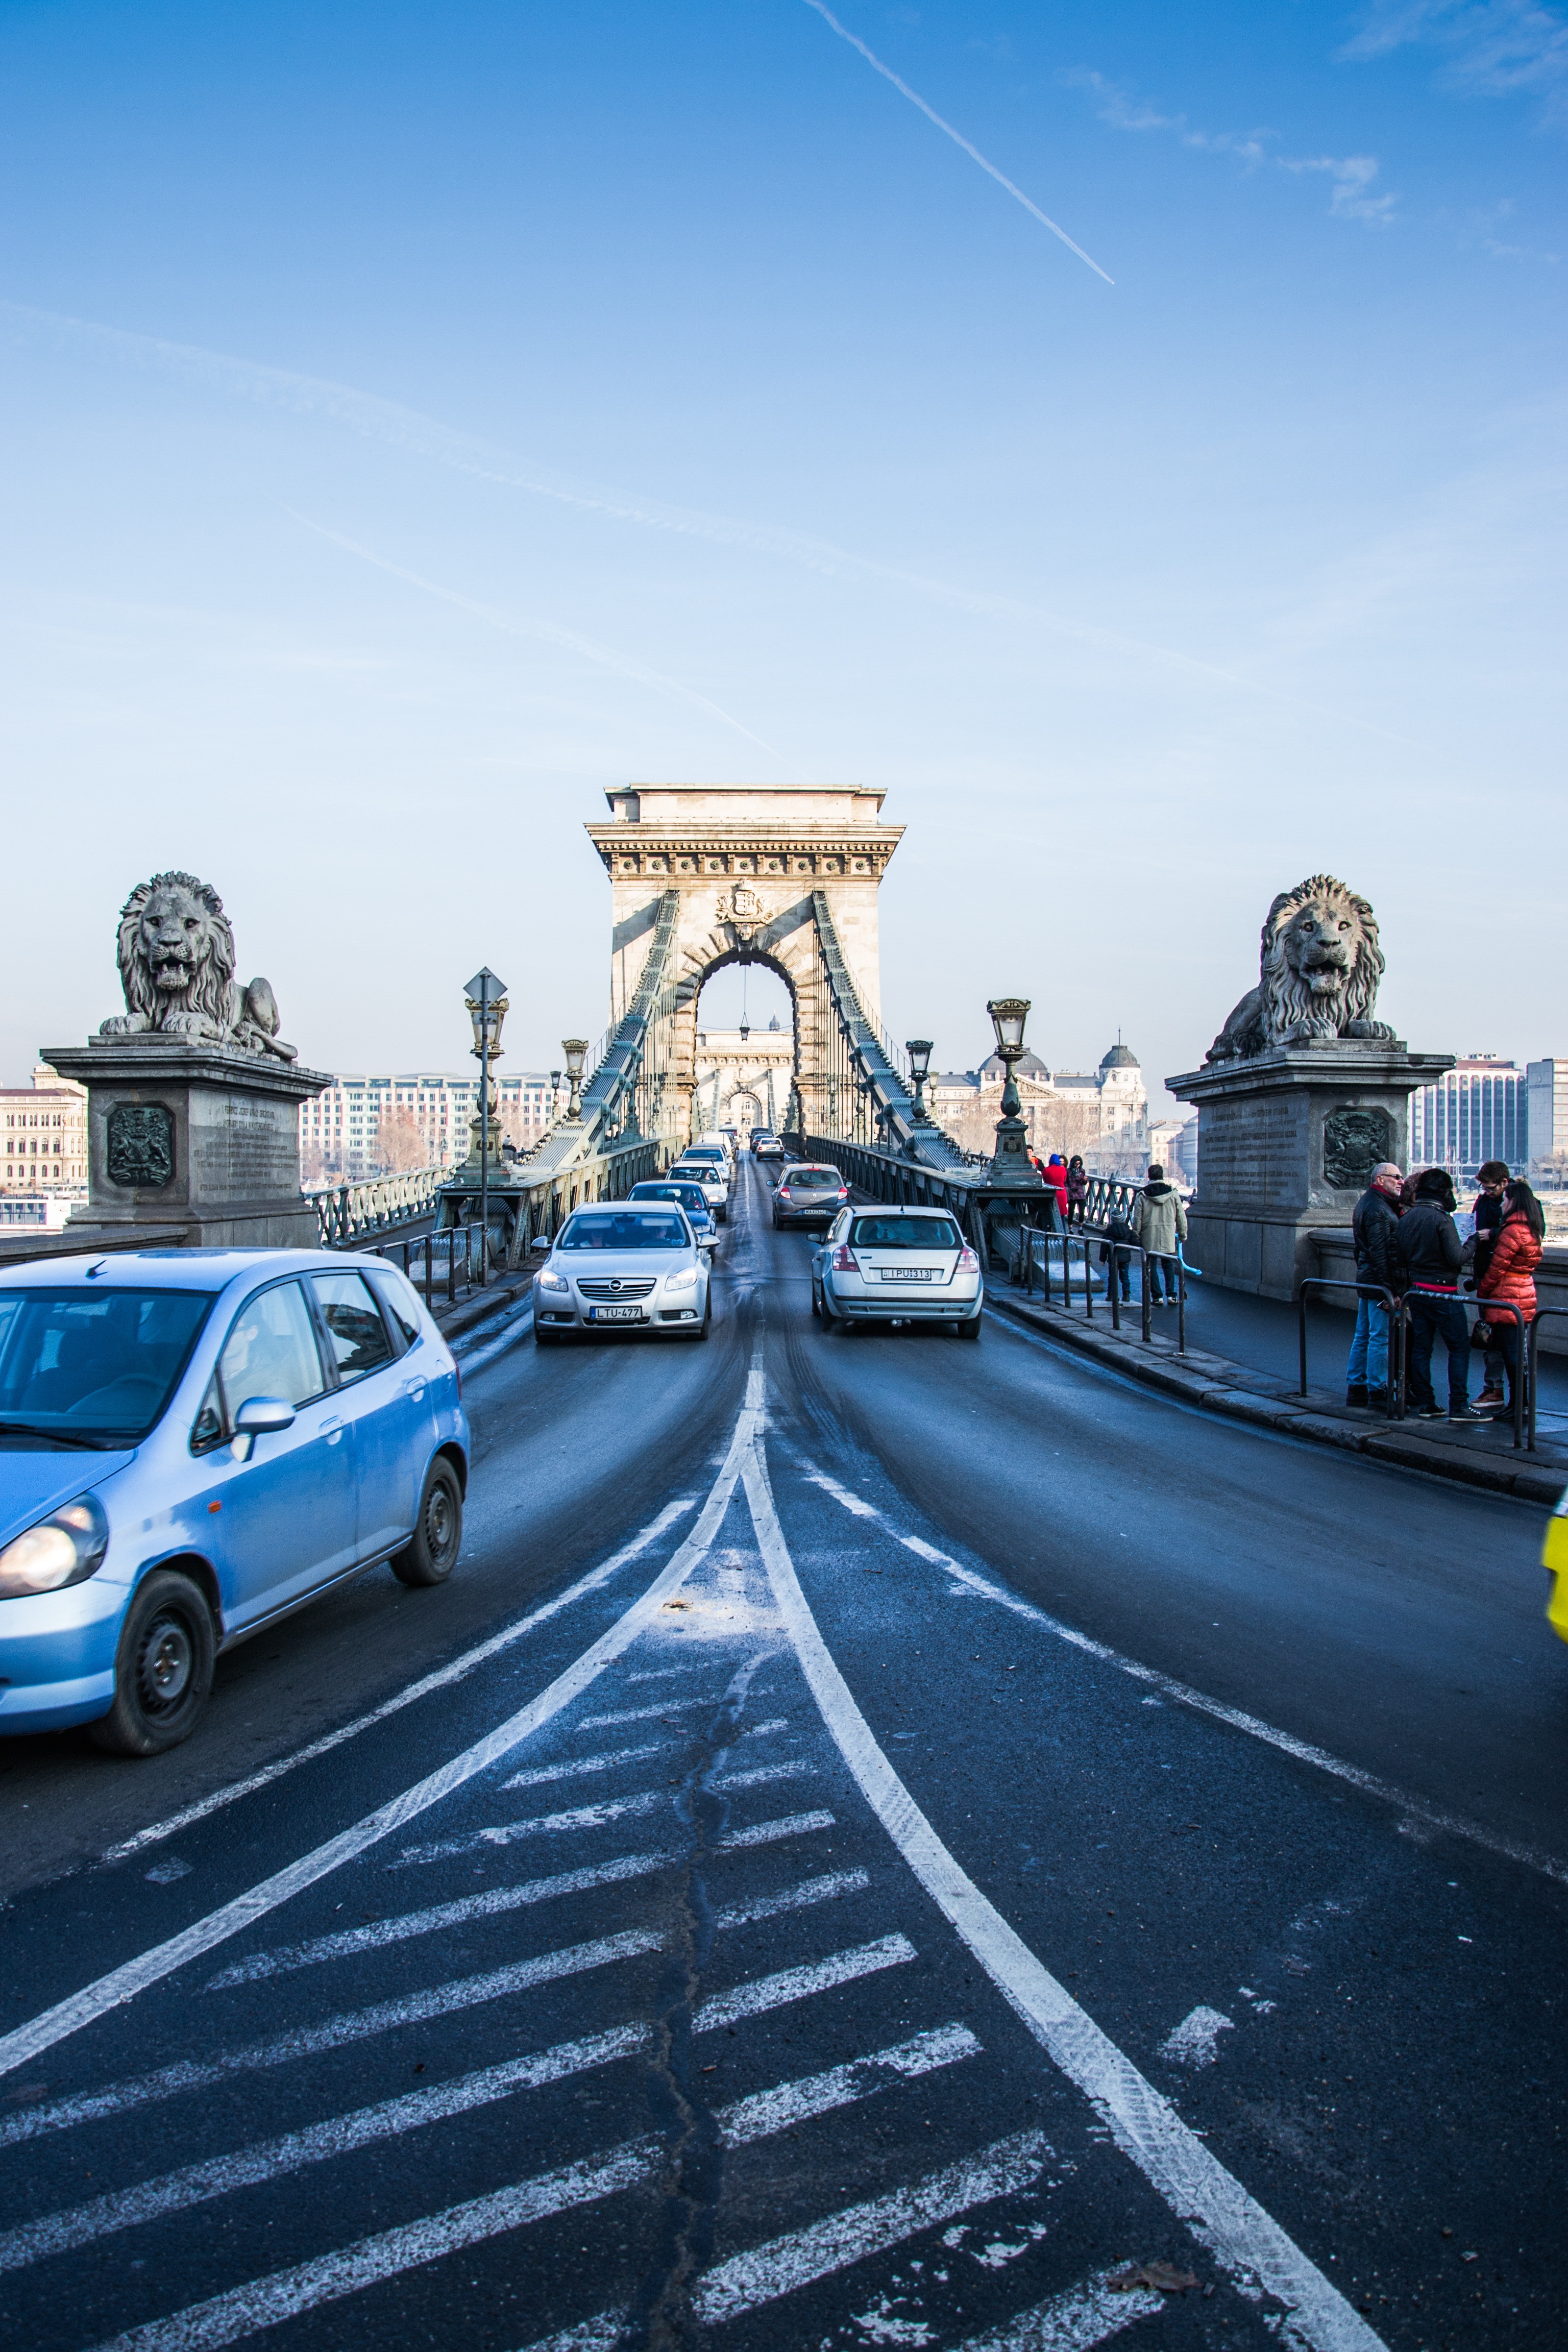
architecture, road, bridge, highway, building, river, asphalt, walkway, transport, vehicle, lane, places of interest, danube, infrastructure, budapest, hungary, race track, steel structure, cantilever bridge, controlled access highway